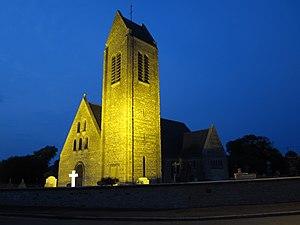
église Saint-Georges de fr:Raids